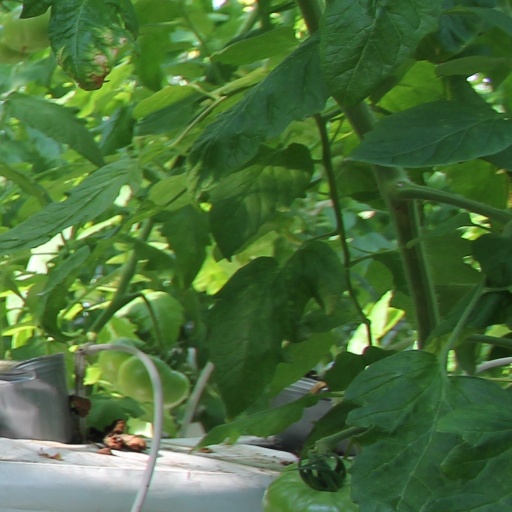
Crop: tomato